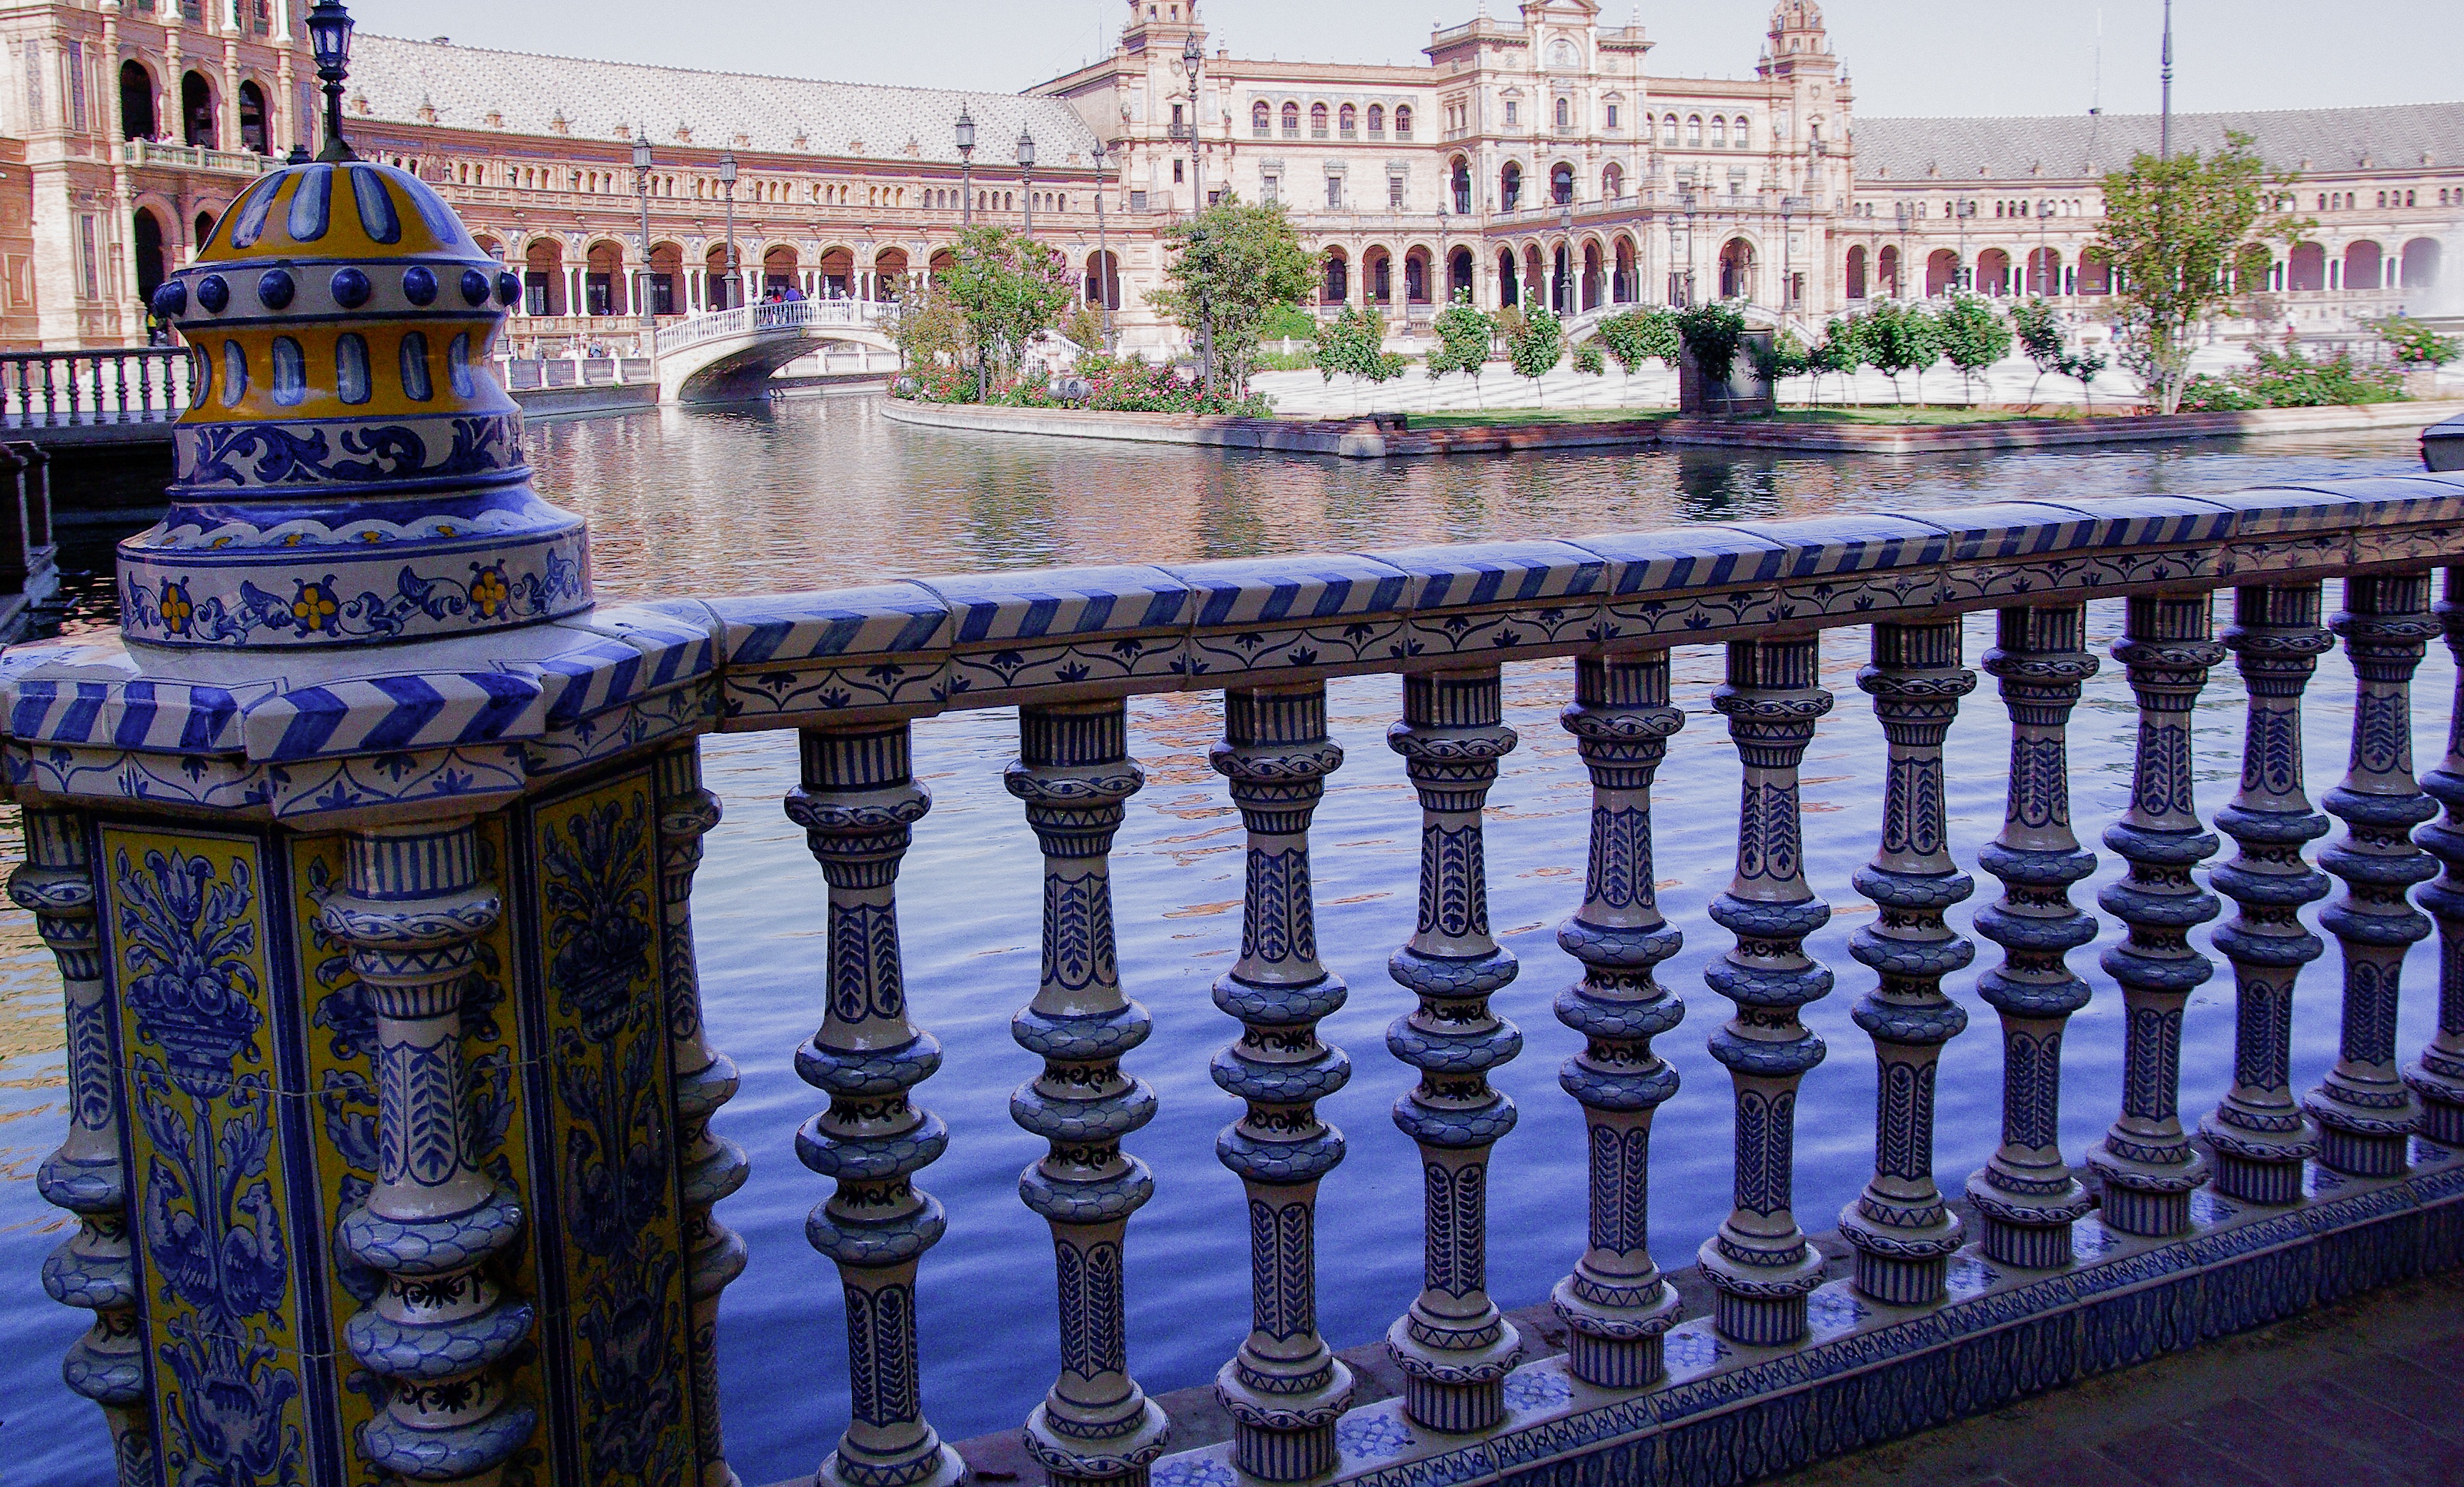
water, palace, travel, landmark, tourism, temple, seville, andalusia, water feature, ancient history, instead of spain